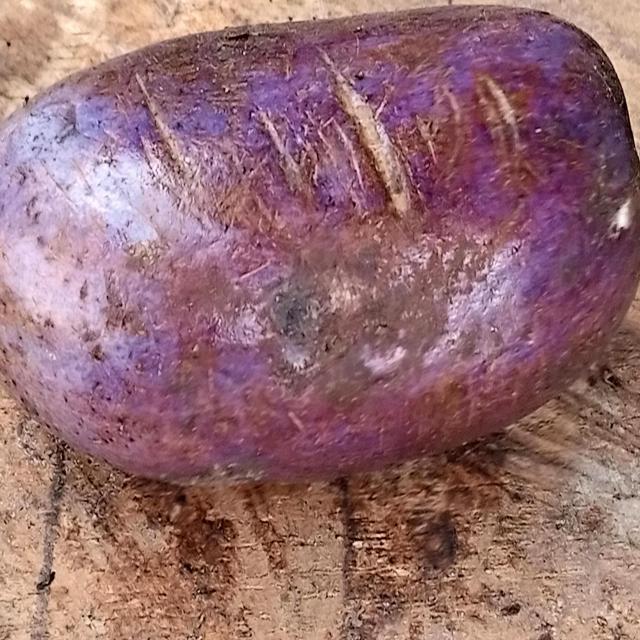
Plum grade: unaffected